Business of Madonna

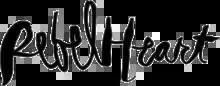
Logo used for the era of "Rebel Heart" (2015); her last appearance on the yearly IFPI's Global Best-Selling Albums.

During her career, Madonna was referred variously by media, including "Queen of Marketing", "Queen of Rebranding", "Queen of Branding" and "Queen of Trends". In early 1990, Jon Pareles called her "Queen of Multimedia Promotion". In the mid-2000s, MuchMusic named her "the world's top trend-maker". In the 1990s, scholar Douglas Kellner called her as "one of the greatest PR machines in history". Various called her a "marketing genius", including Brown in 2004. A contributor from "Slate" magazine in 1999, listed as the "Madonnas" of the age of stock market, and celebration of the entrepreneur to individuals from Bill Gates to Steve Ballmer.